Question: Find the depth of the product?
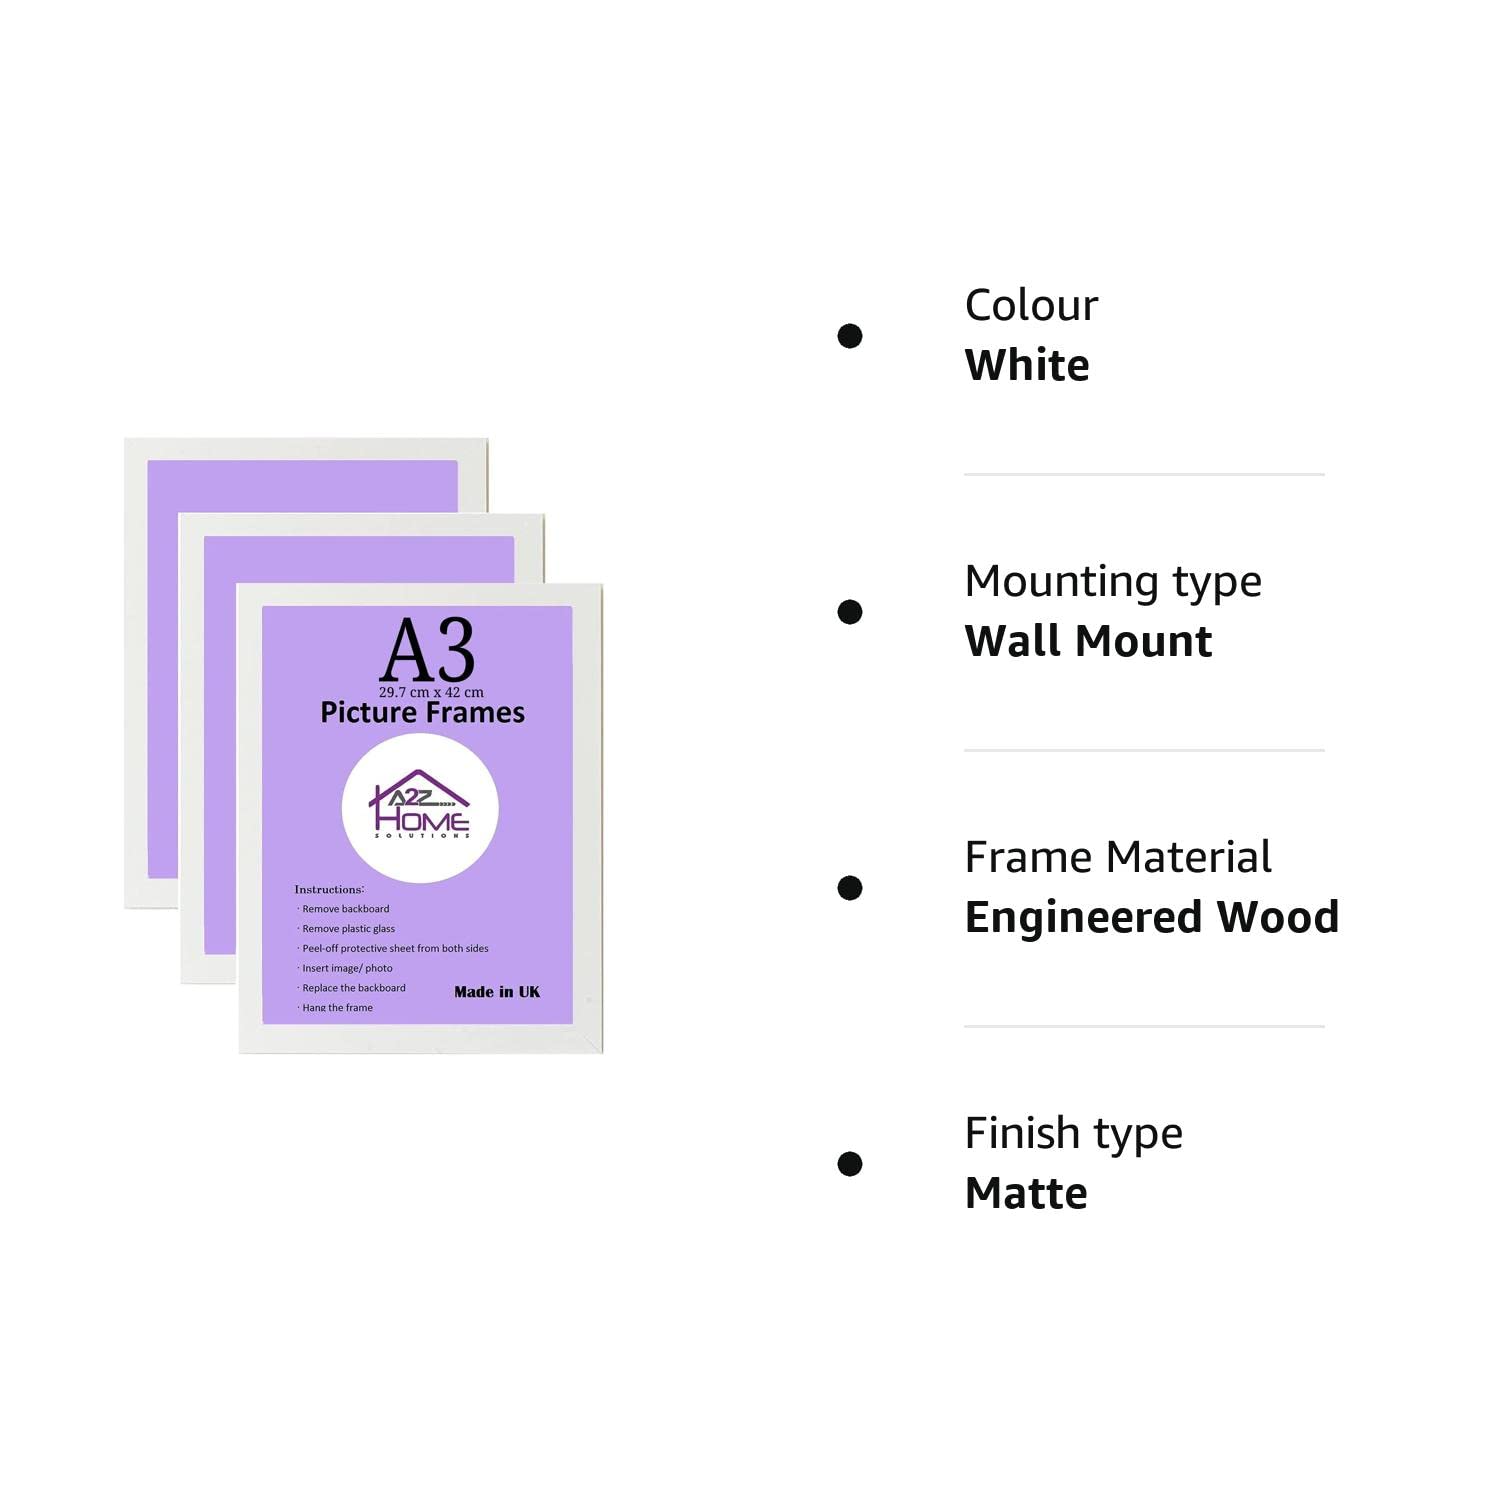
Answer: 29.7 centimetre